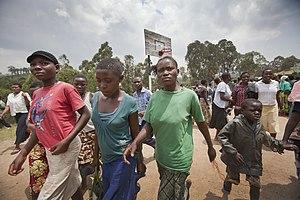
Kirumba est une localité du territoire de Lubero dans la province du Nord-Kivu à l'est de la République Démocratique du Congo.